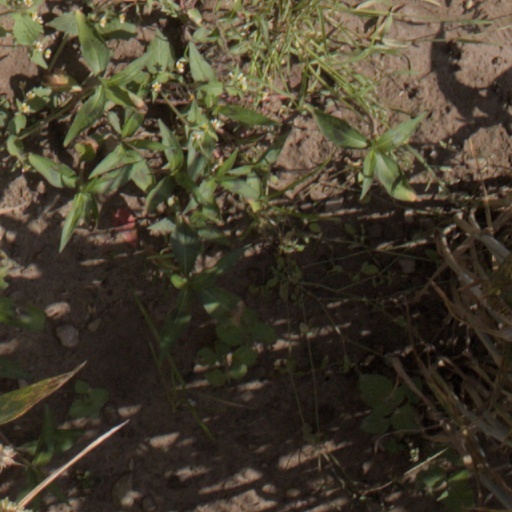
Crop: wheat